Diocese of Oxford

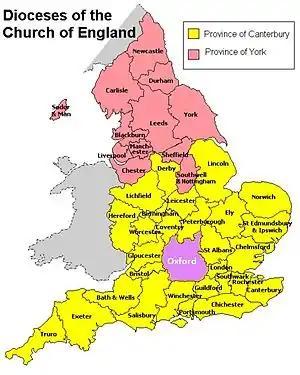
Map of the dioceses of the Church of England showing Oxford Diocese in mauve

Since the creation of an area scheme in 1984, the diocese has been divided into three episcopal areas. The Bishop of Oxford has authority throughout the diocese, but also has primary responsibility for the city and suburbs of Oxford, which form the Archdeaconry of Oxford.